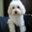
Label: dog